2017 New York City ePrix

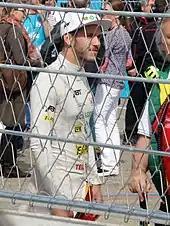

Saturday's afternoon qualifying session ran for 60 minutes and was divided into four groups of five cars. Each group was determined by a lottery system and was permitted six minutes of on-track activity. All drivers were limited to two timed laps with one at maximum power. The fastest five overall competitors in the four groups participated in a "Super Pole" session with one driver on the track at any time going out in reverse order from fifth to first. Each of the five drivers was limited to one timed lap and the starting order was determined by the competitor's fastest times (Super Pole from first to fifth, and group qualifying from sixth to twentieth). The driver and team who recorded the fastest time were awarded three points towards their respective championships. Qualifying took place in dry and warm weather. In the first group of five runners, Vergne paced the session despite minor contact with a barrier lining the circuit, going four-tenths of a second faster than second-placed Duval. Andretti teammates Frijns and António Félix da Costa were third and fourth (the latter lightly impacted a wall between the eighth and ninth corners) and Gasly was the group's slowest driver after hitting a concrete wall, damaging his suspension. D'Ambrosio set the second group's fastest lap time, three-tenths of a second faster than Heidfeld in second. Prost, Stéphane Sarrazin and Evans were group two's slowest three participants. In the third group, Abt was fastest with Lynn second. Piquet took third with Carroll fourth. Rosenqvist slid and went deep at the turn one hairpin, losing him two seconds of time and was the third group's slowest entrant.